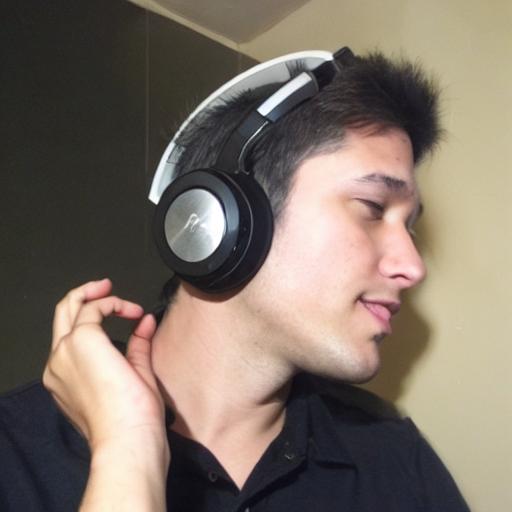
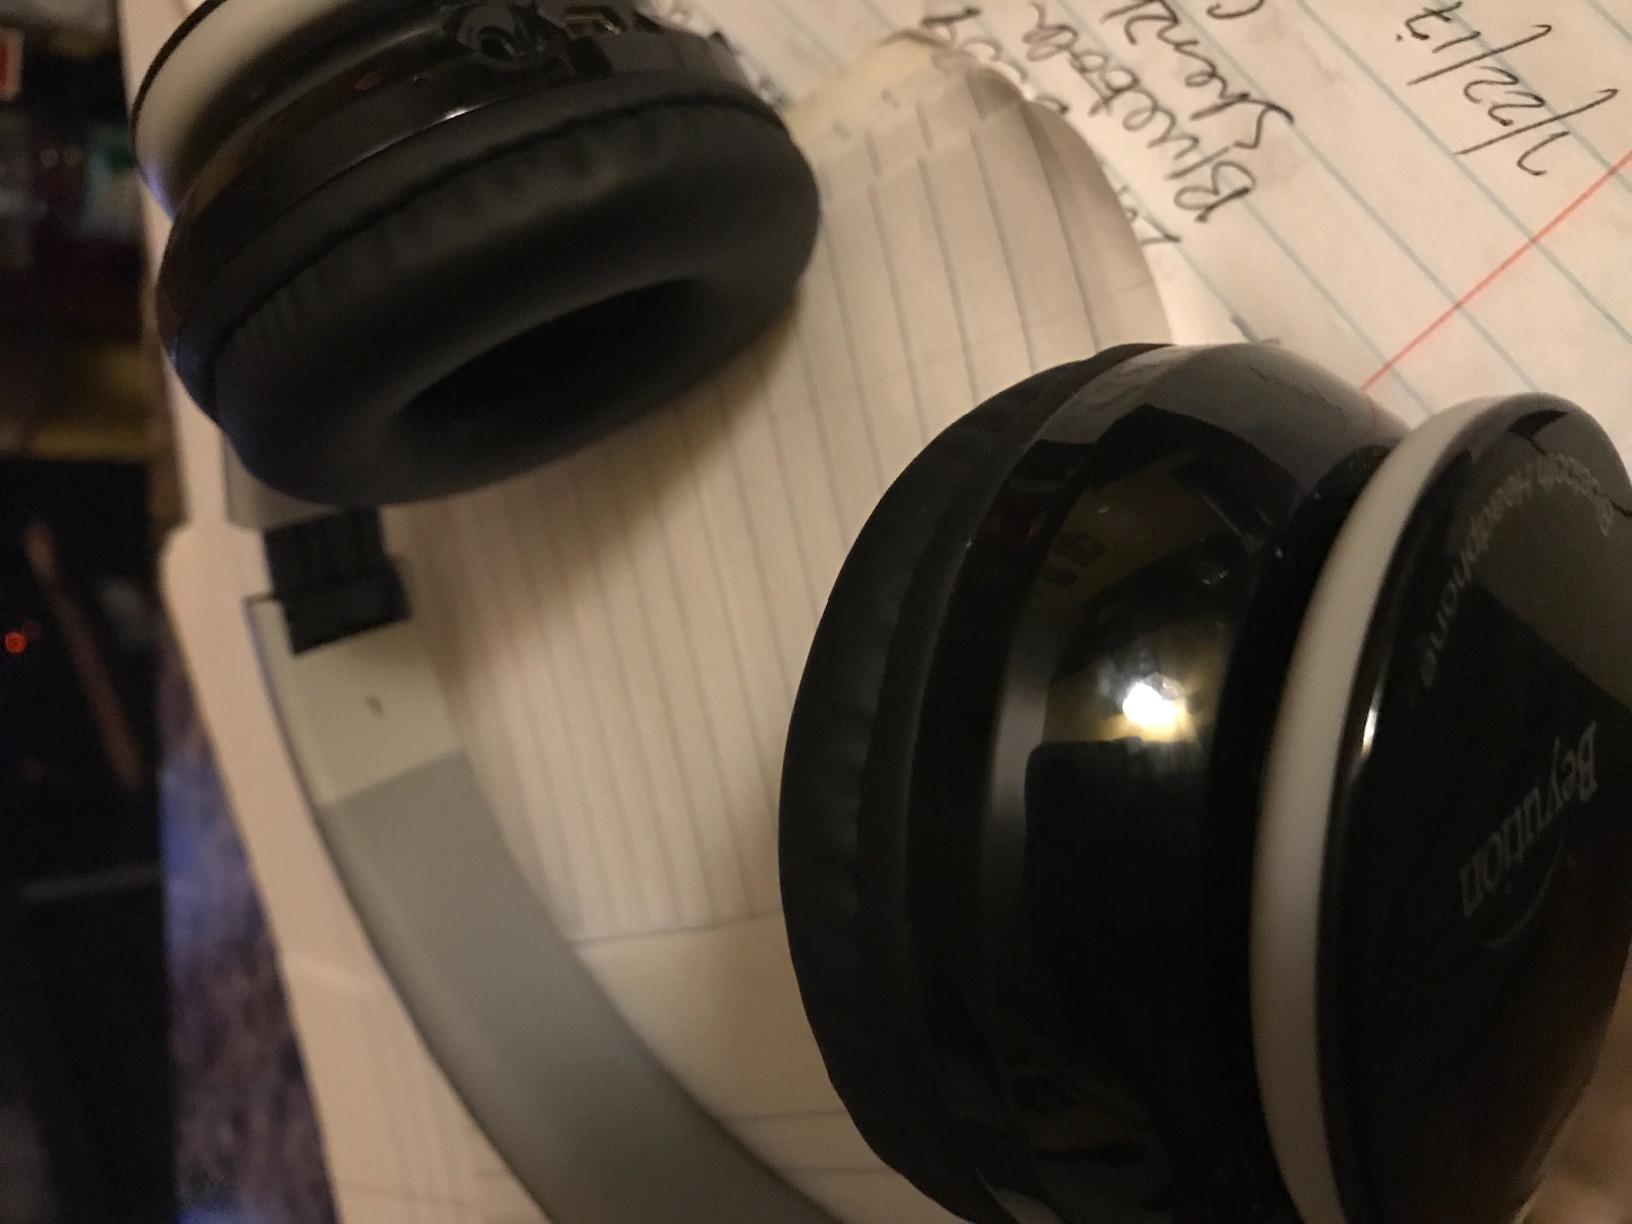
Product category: headphones
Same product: no